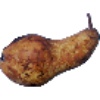
Label: Pear Abate 1